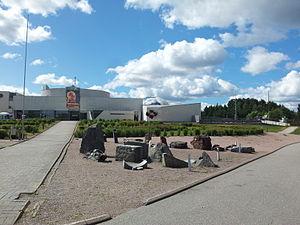
Heureka est un centre scientifique situé dans le quartier de Tikkurila à Vantaa en Finlande.